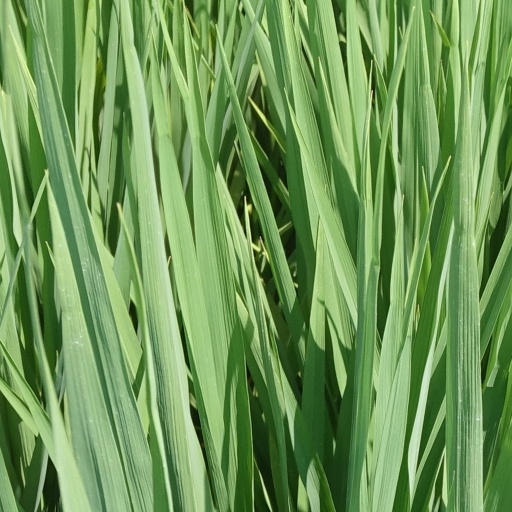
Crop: rice